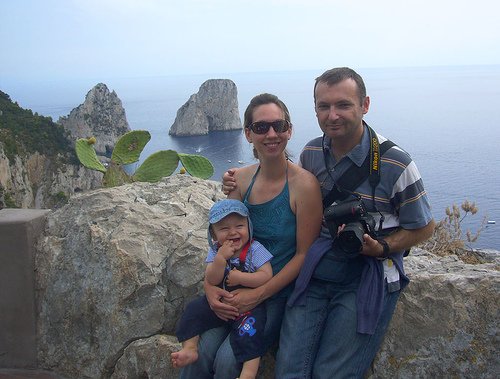
Label: not_food